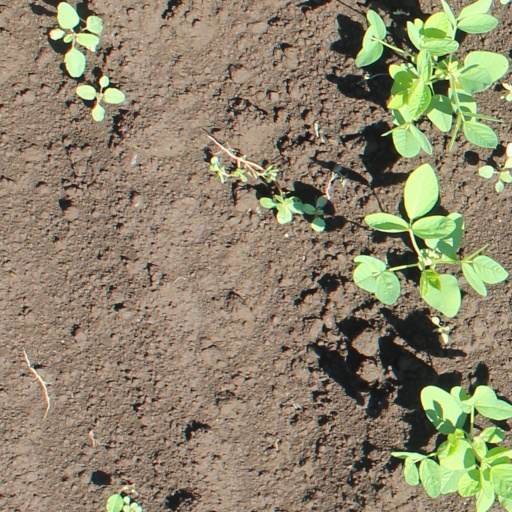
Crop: soybean